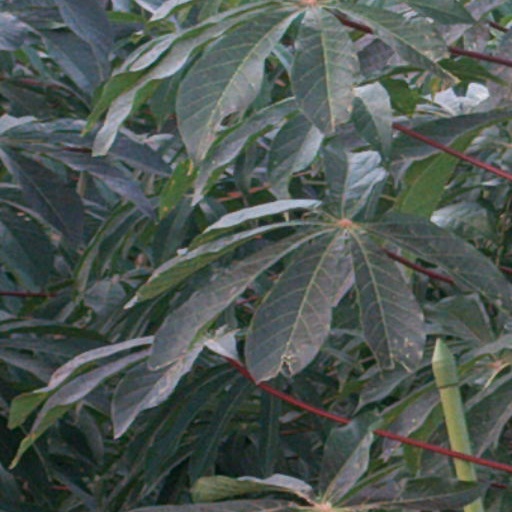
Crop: cassava